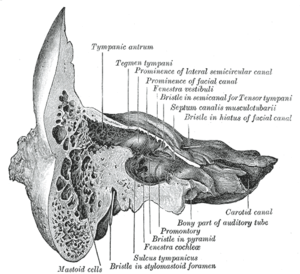
Os temporale pars tympanica
Pars tympanica på tindingebenet er en kurvet plade af knogle der ligger under squama frontalis, foran mastoideusudspringet, og omfavner den ydre del af ørekanalen.